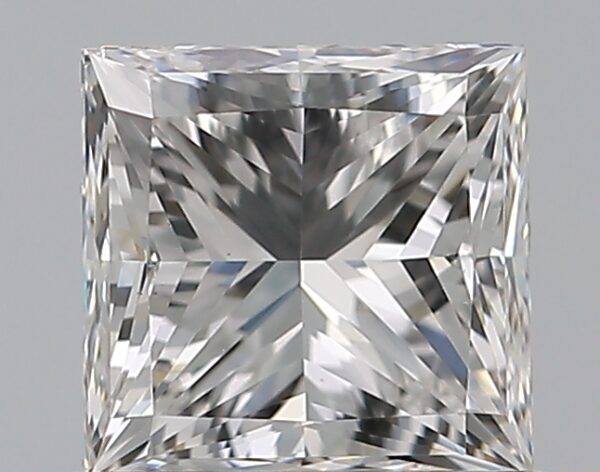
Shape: princess
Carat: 0.7
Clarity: VS2
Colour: F
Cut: GD
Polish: EX
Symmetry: GD
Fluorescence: N
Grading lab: GIA
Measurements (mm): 4.73 x 4.57 x 3.52